Juan González de Mendoza

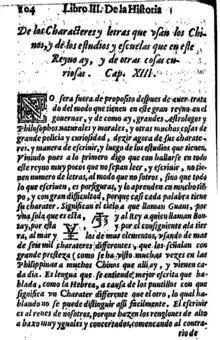
First page of the chapter on Chinese language in González de Mendoza's 1585 book, reproducing the characters published by Escalante in 1577. According to Staunton, of the two characters shown on this page, the first (said to mean "heaven") is hard to identify, although he guesses that it might be <a href="https%3A//www.unicode.org/cgi-bin/GetUnihanData.pl%3Fcodepoint%3D28EA9%26amp%3Buseutf8%3Dfalse">𨺩

(a variant of 乾). Modern Chinese translators of González de Mendoza's books suggest that 穹 may have been meant.